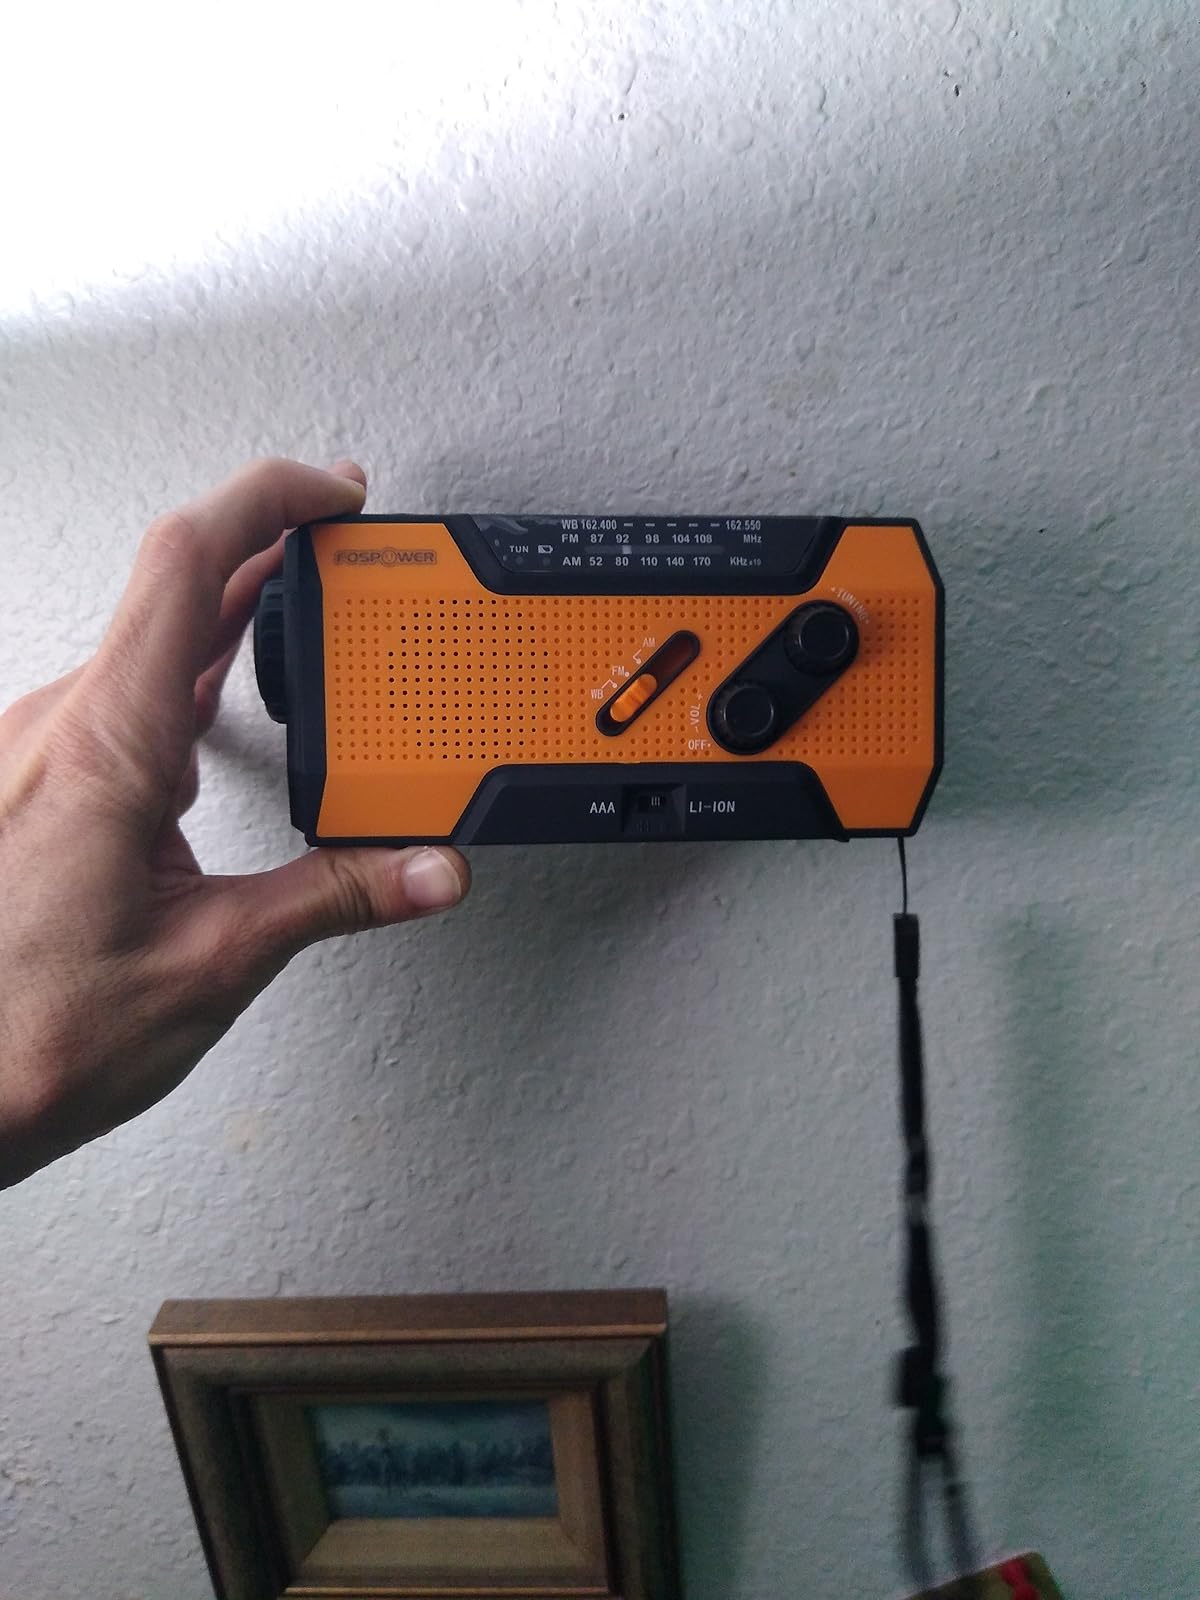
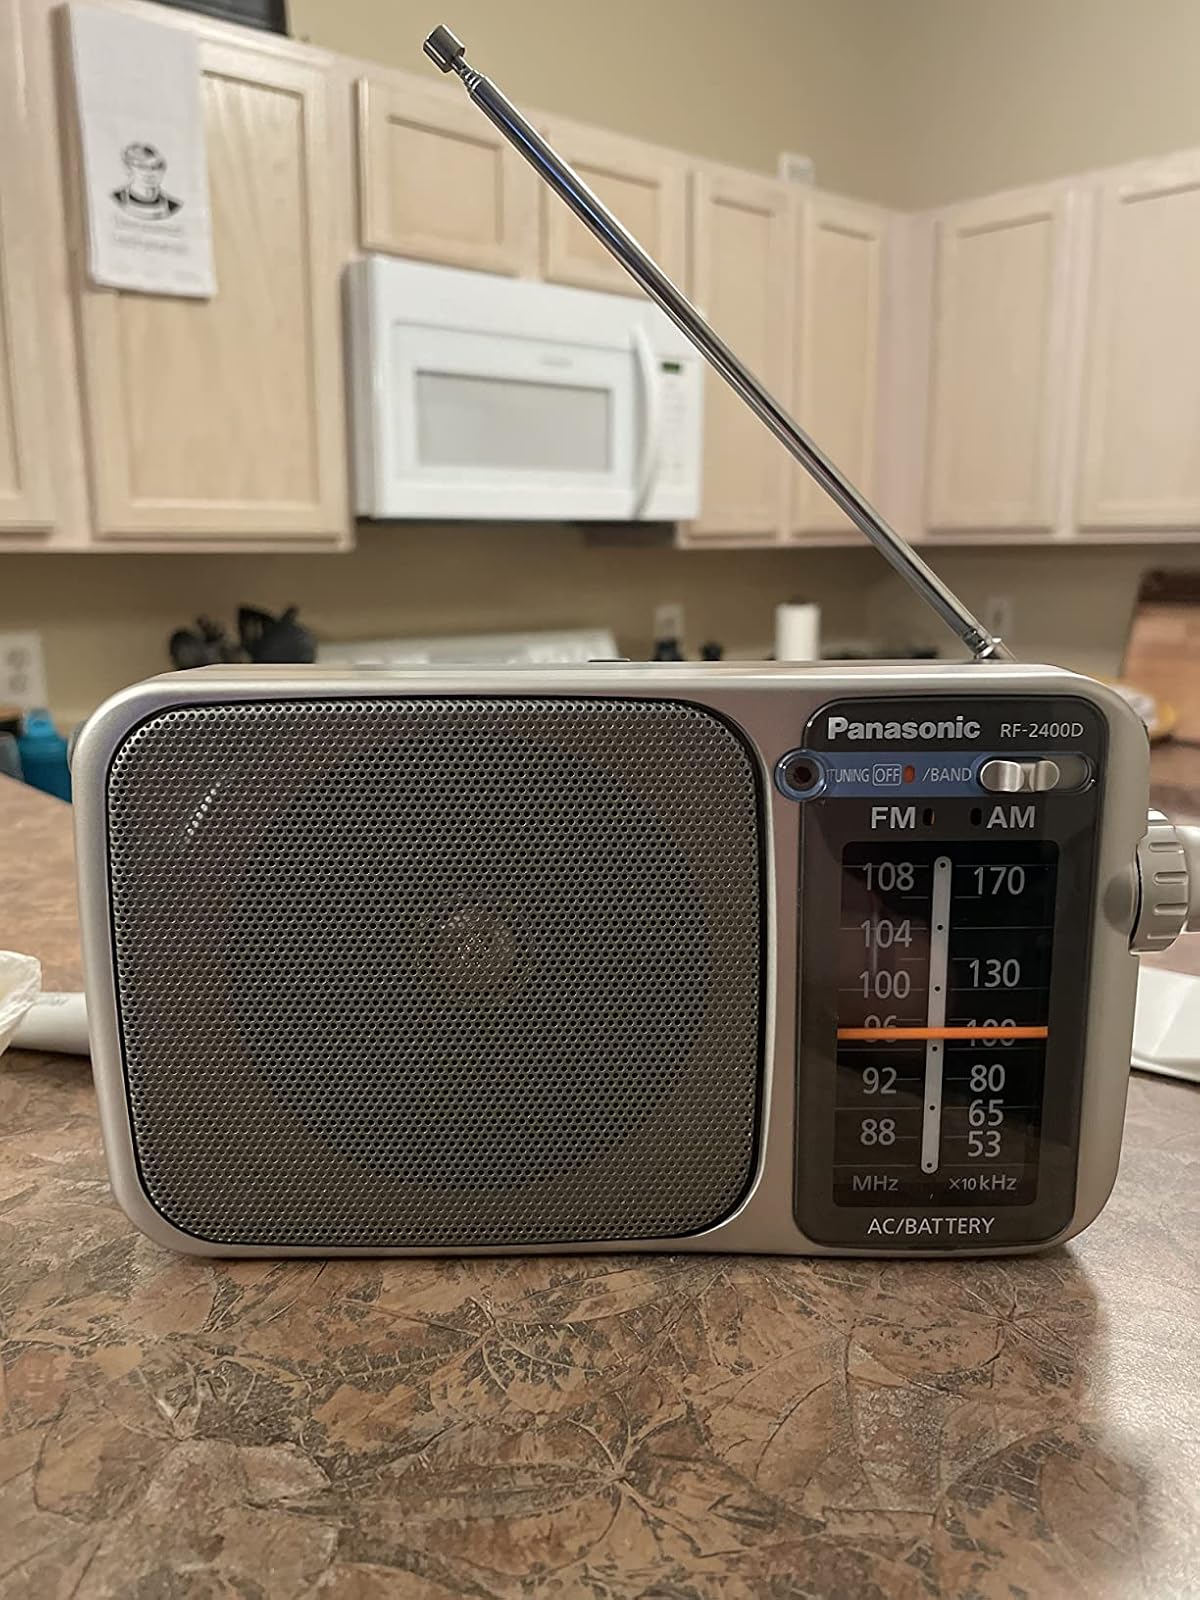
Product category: radio
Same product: no